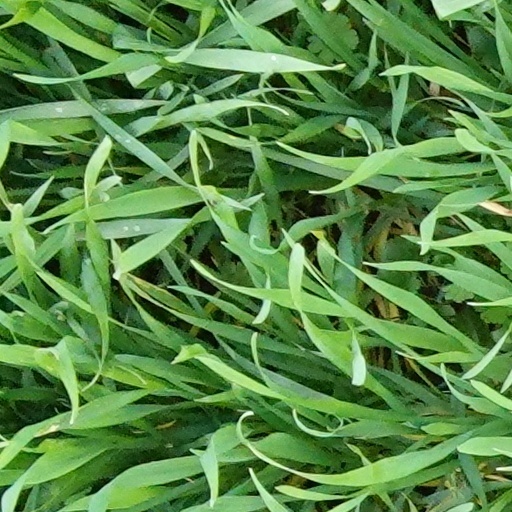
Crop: wheat